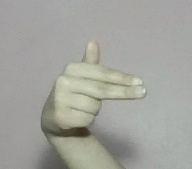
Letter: ghain